Glossary of British ordnance terms

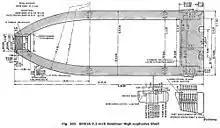

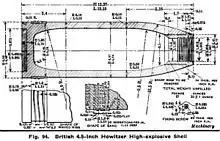

Calibre radius head: the radius of a circle with the curve of the shell's nose on its circumference, expressed in terms of the shell's calibre. The longer and more pointed (and hence streamlined) the shell's nose, the higher the C.R.H. Typical C.R.H. for British shells leading up to World War I was two: e.g. the curve of the nose of a two C.R.H. shell was equivalent to the curve of a circle with a radius of . Shells of four C.R.H. were soon developed in World War I, identified by an "A" following the shell mark number, "B" for six, and so on. For modern streamlined shells post-World War I, two numbers were necessary to more correctly denote a shell's C.R.H. characteristics. For instance, the World War I 6-inch 26 cwt howitzer shell was two C.R.H., and the World War II Mk 2D shell was referred to as "5/10 C.R.H.".